Bandana Square

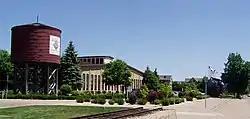
Bandana Square: steam locomotive and water tower enhancing the railroad theme

Bandana Square, formerly the "Como Shop" of the Northern Pacific Railway, is currently an office center in Saint Paul, Minnesota. However, it was initially designed to be a shopping mall in the Energy Park neighborhood. The site is on the National Register of Historic Places.